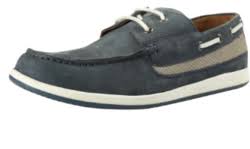
Label: Boat